SMS Bremse

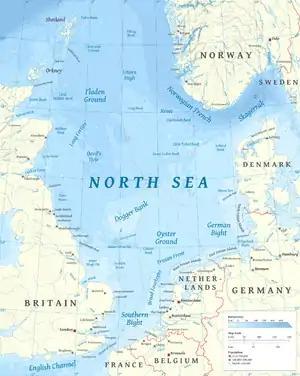
Map of the North Sea

At the start of World War I in August 1914, the German firm AG Vulcan had a set of four steam turbines that had been ordered by the Imperial Russian Navy for the cruiser . As the two countries were now at war, the German government seized the turbines and the naval command decided to build two fast, mine-laying cruisers using the engines, as the existing light cruisers were too few in number to be spared for that task.